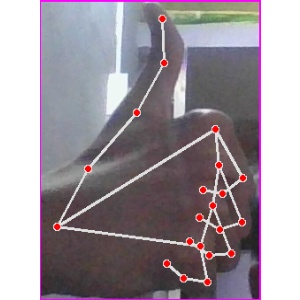
अक्षर: थ